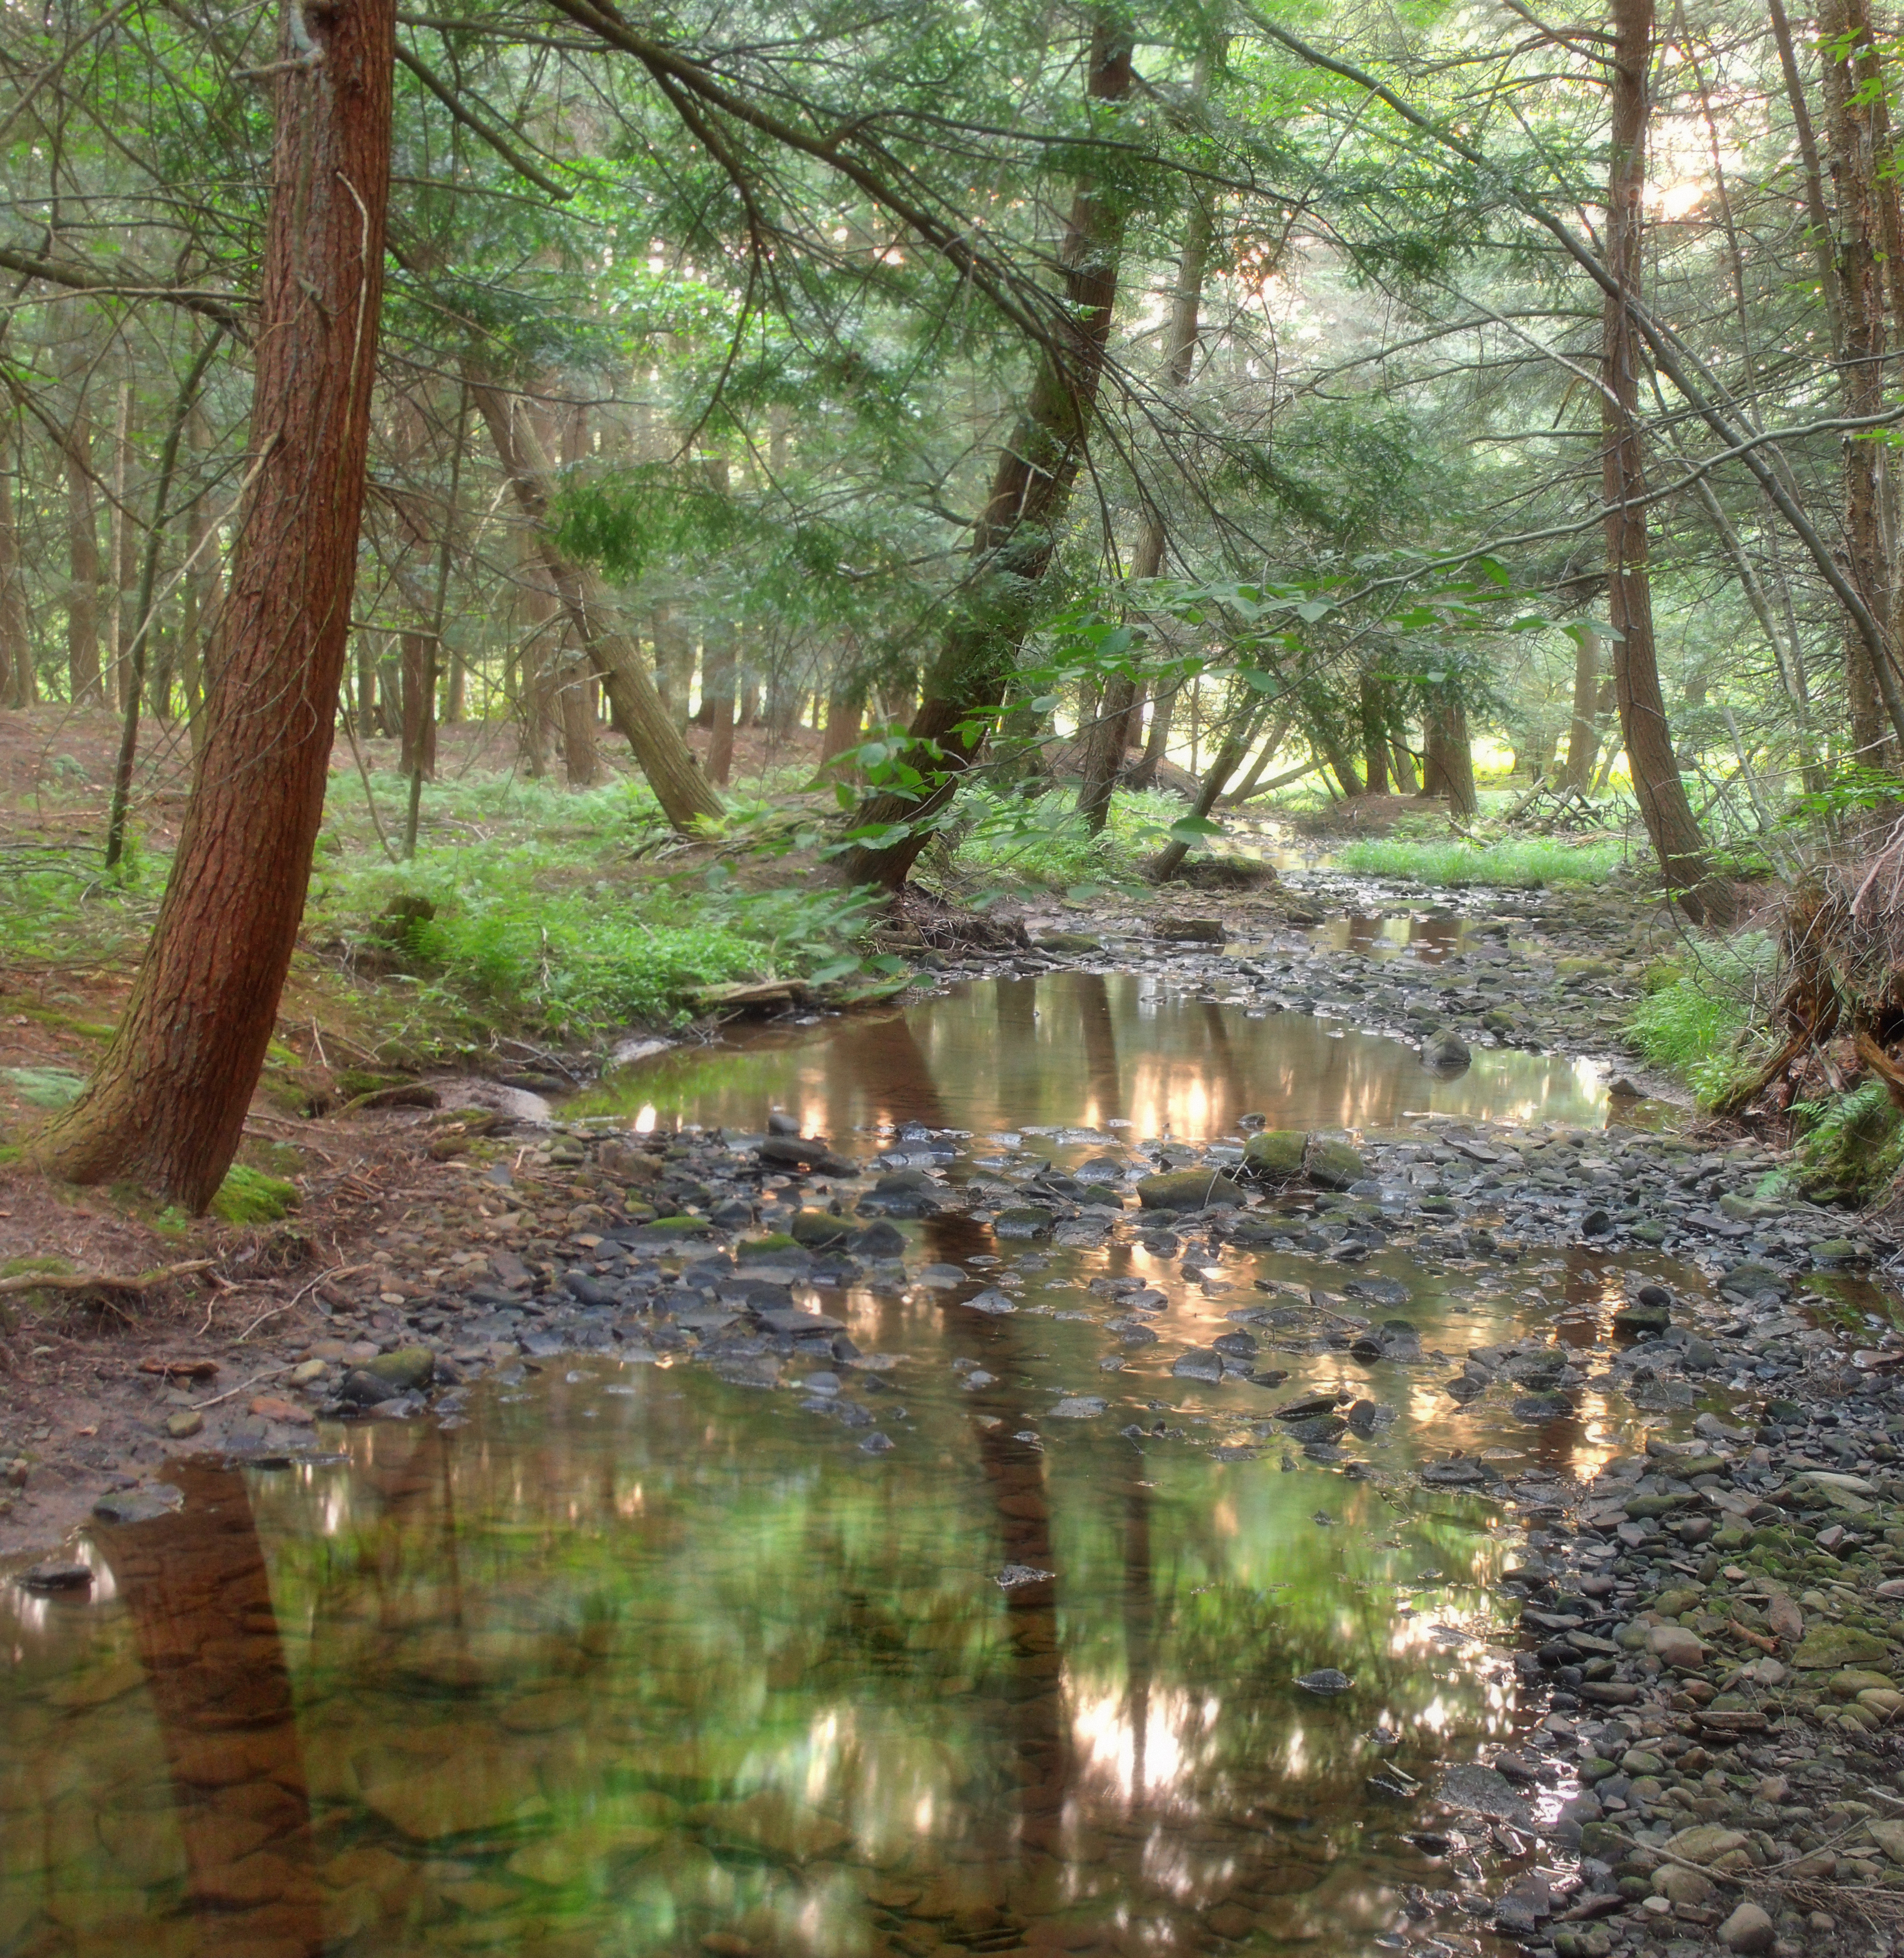
tree, nature, forest, creek, swamp, wilderness, river, summer, pond, stream, jungle, body of water, trees, creativecommons, coniferous, vegetation, rainforest, wetland, pennsylvaniawilds, palustrine, hemlocks, easternhemlocks, tsugacanadensis, lowlight, pennsylvania, pottercounty, hemlockswamp, woodland, habitat, ecosystem, watercourse, nature reserve, oswayotownship, biome, old growth forest, natural environment, geographical feature, bayou, riparian forest